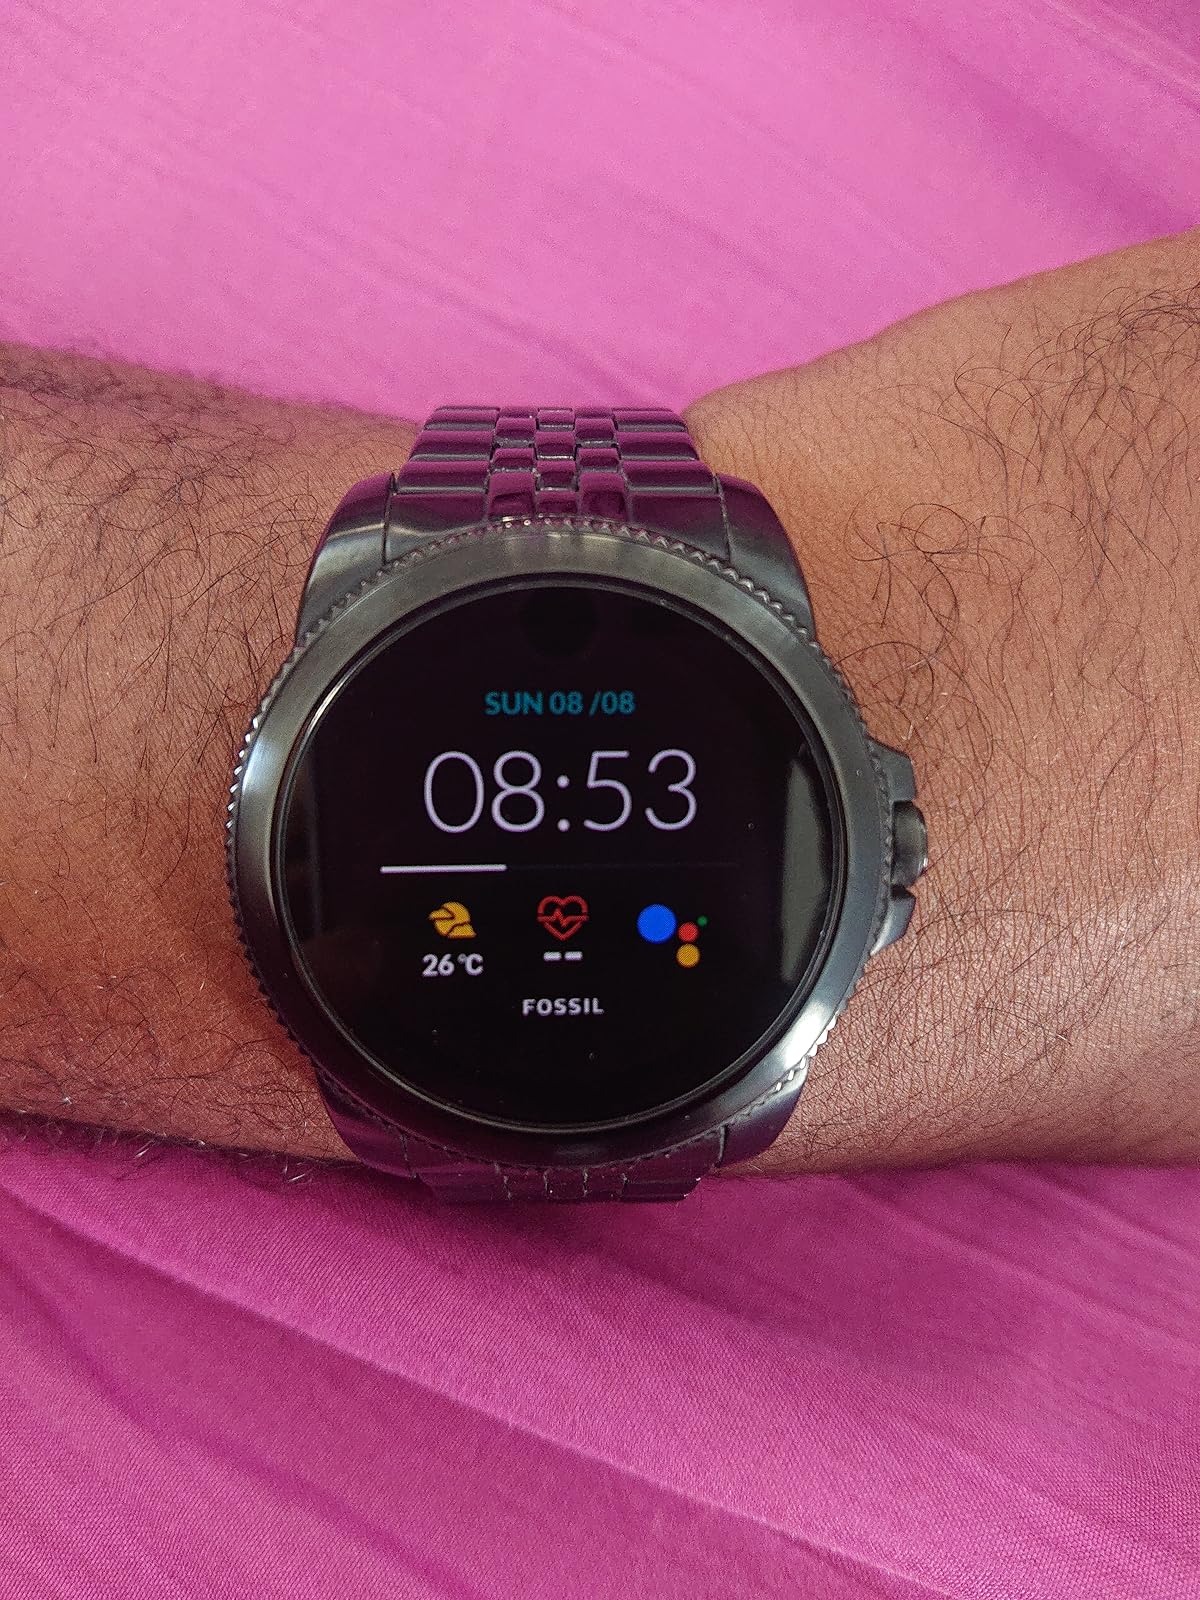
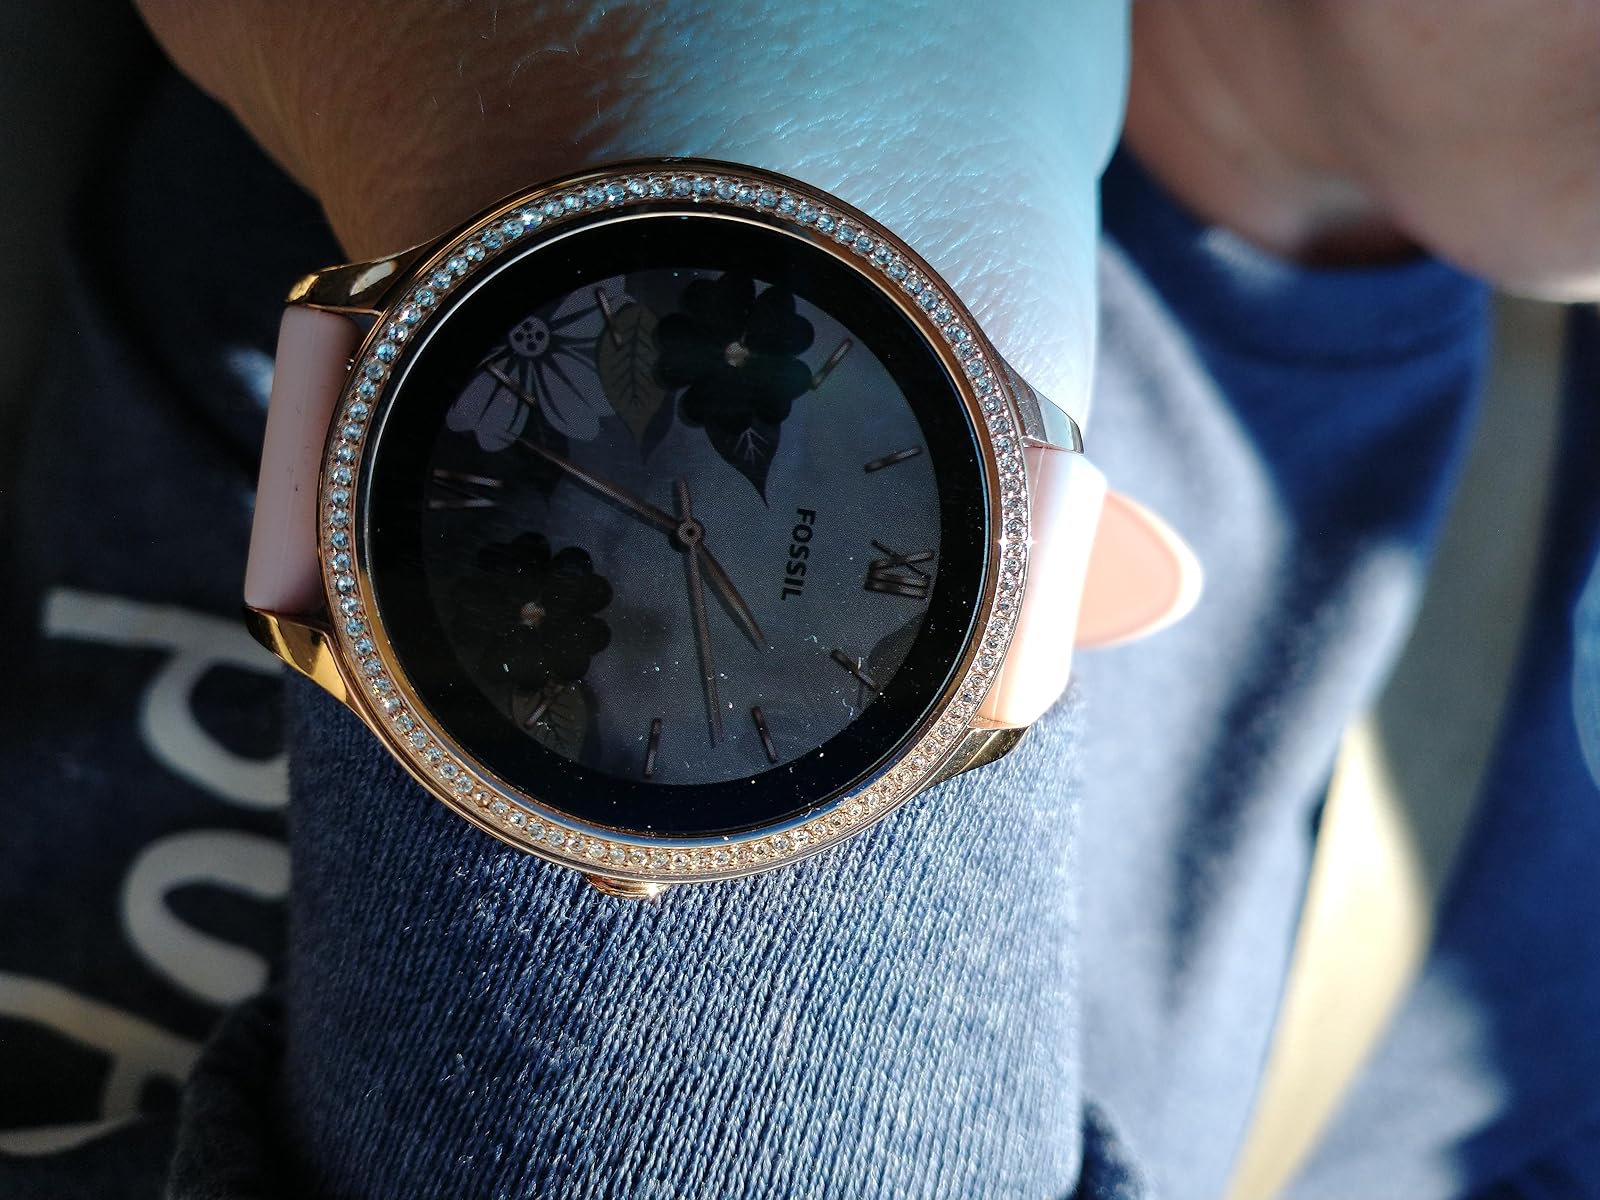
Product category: smartwatch
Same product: no